Amaya Resorts & Spas

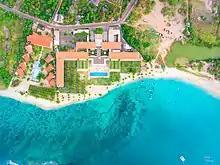
An aerial view of Amaya Beach, Pasikudah

Currently, the company has a capacity of 439 rooms across its nine properties, while owning six of them and managing the other three properties on behalf of third-party owners. Amuna Ayurveda Retreat is located in Kimbissa, Sigiriya. The retreat is built in a manner to represent a traditional village and built using recycled materials. The medicinal oil and food are grown in the village itself and the meals served to the guests are purely vegetarian.